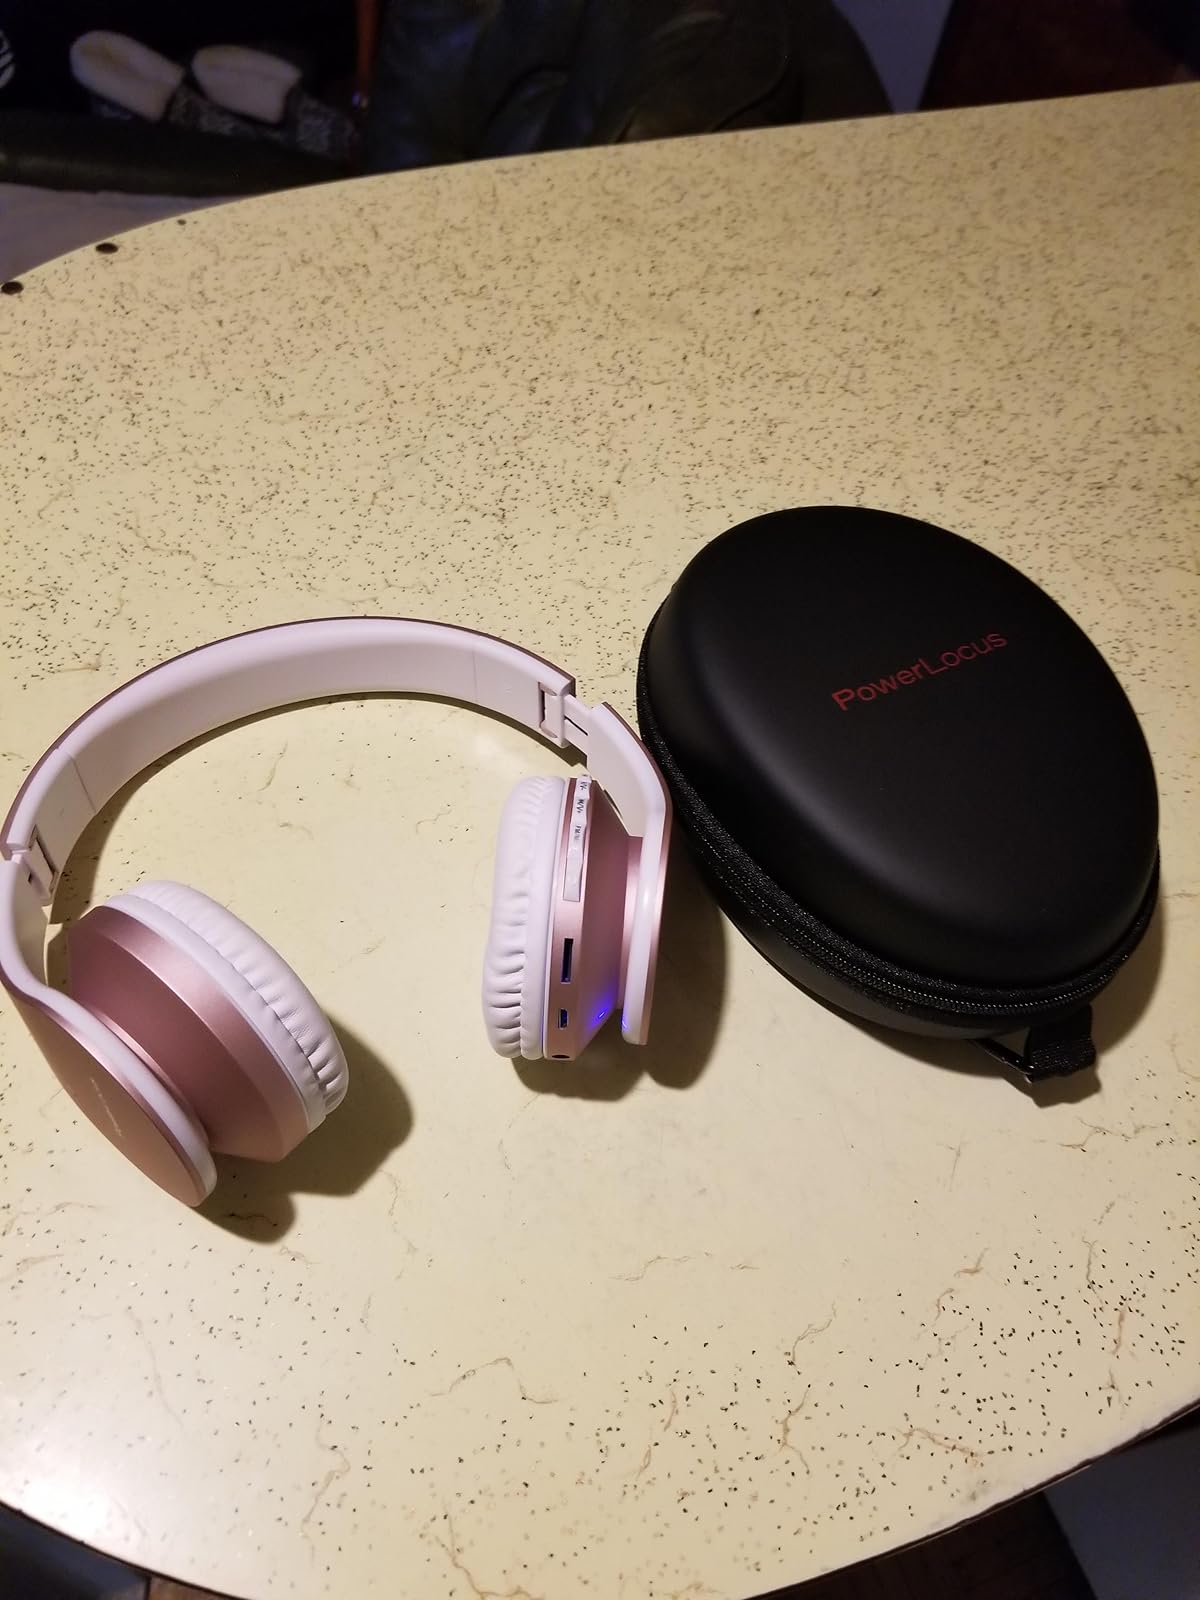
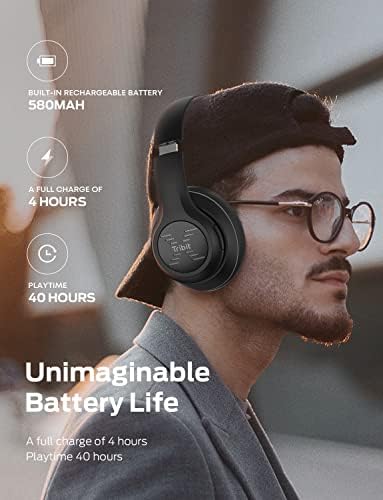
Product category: headphones
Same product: no